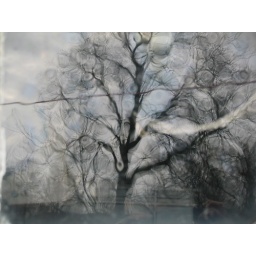
Chestnut tree mirrored in very old glass